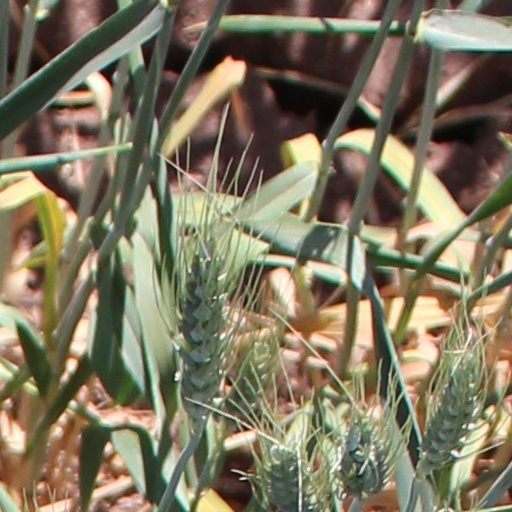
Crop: wheat